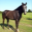
Label: horse